Massachusetts House of Representatives' 2nd Worcester district

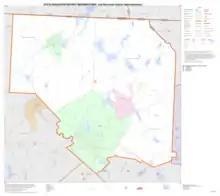
Map of Massachusetts House of Representatives' 2nd Worcester district, based on the 2010 United States census.

Massachusetts House of Representatives' 2nd Worcester district in the United States is one of 160 legislative districts included in the lower house of the Massachusetts General Court. It covers part of Worcester County. Democrat Jon Zlotnik of Gardner has represented the district since 2013.